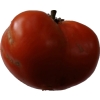
Label: tomato